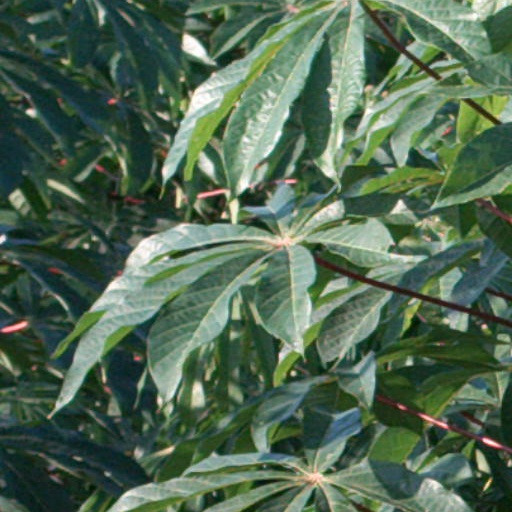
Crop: cassava